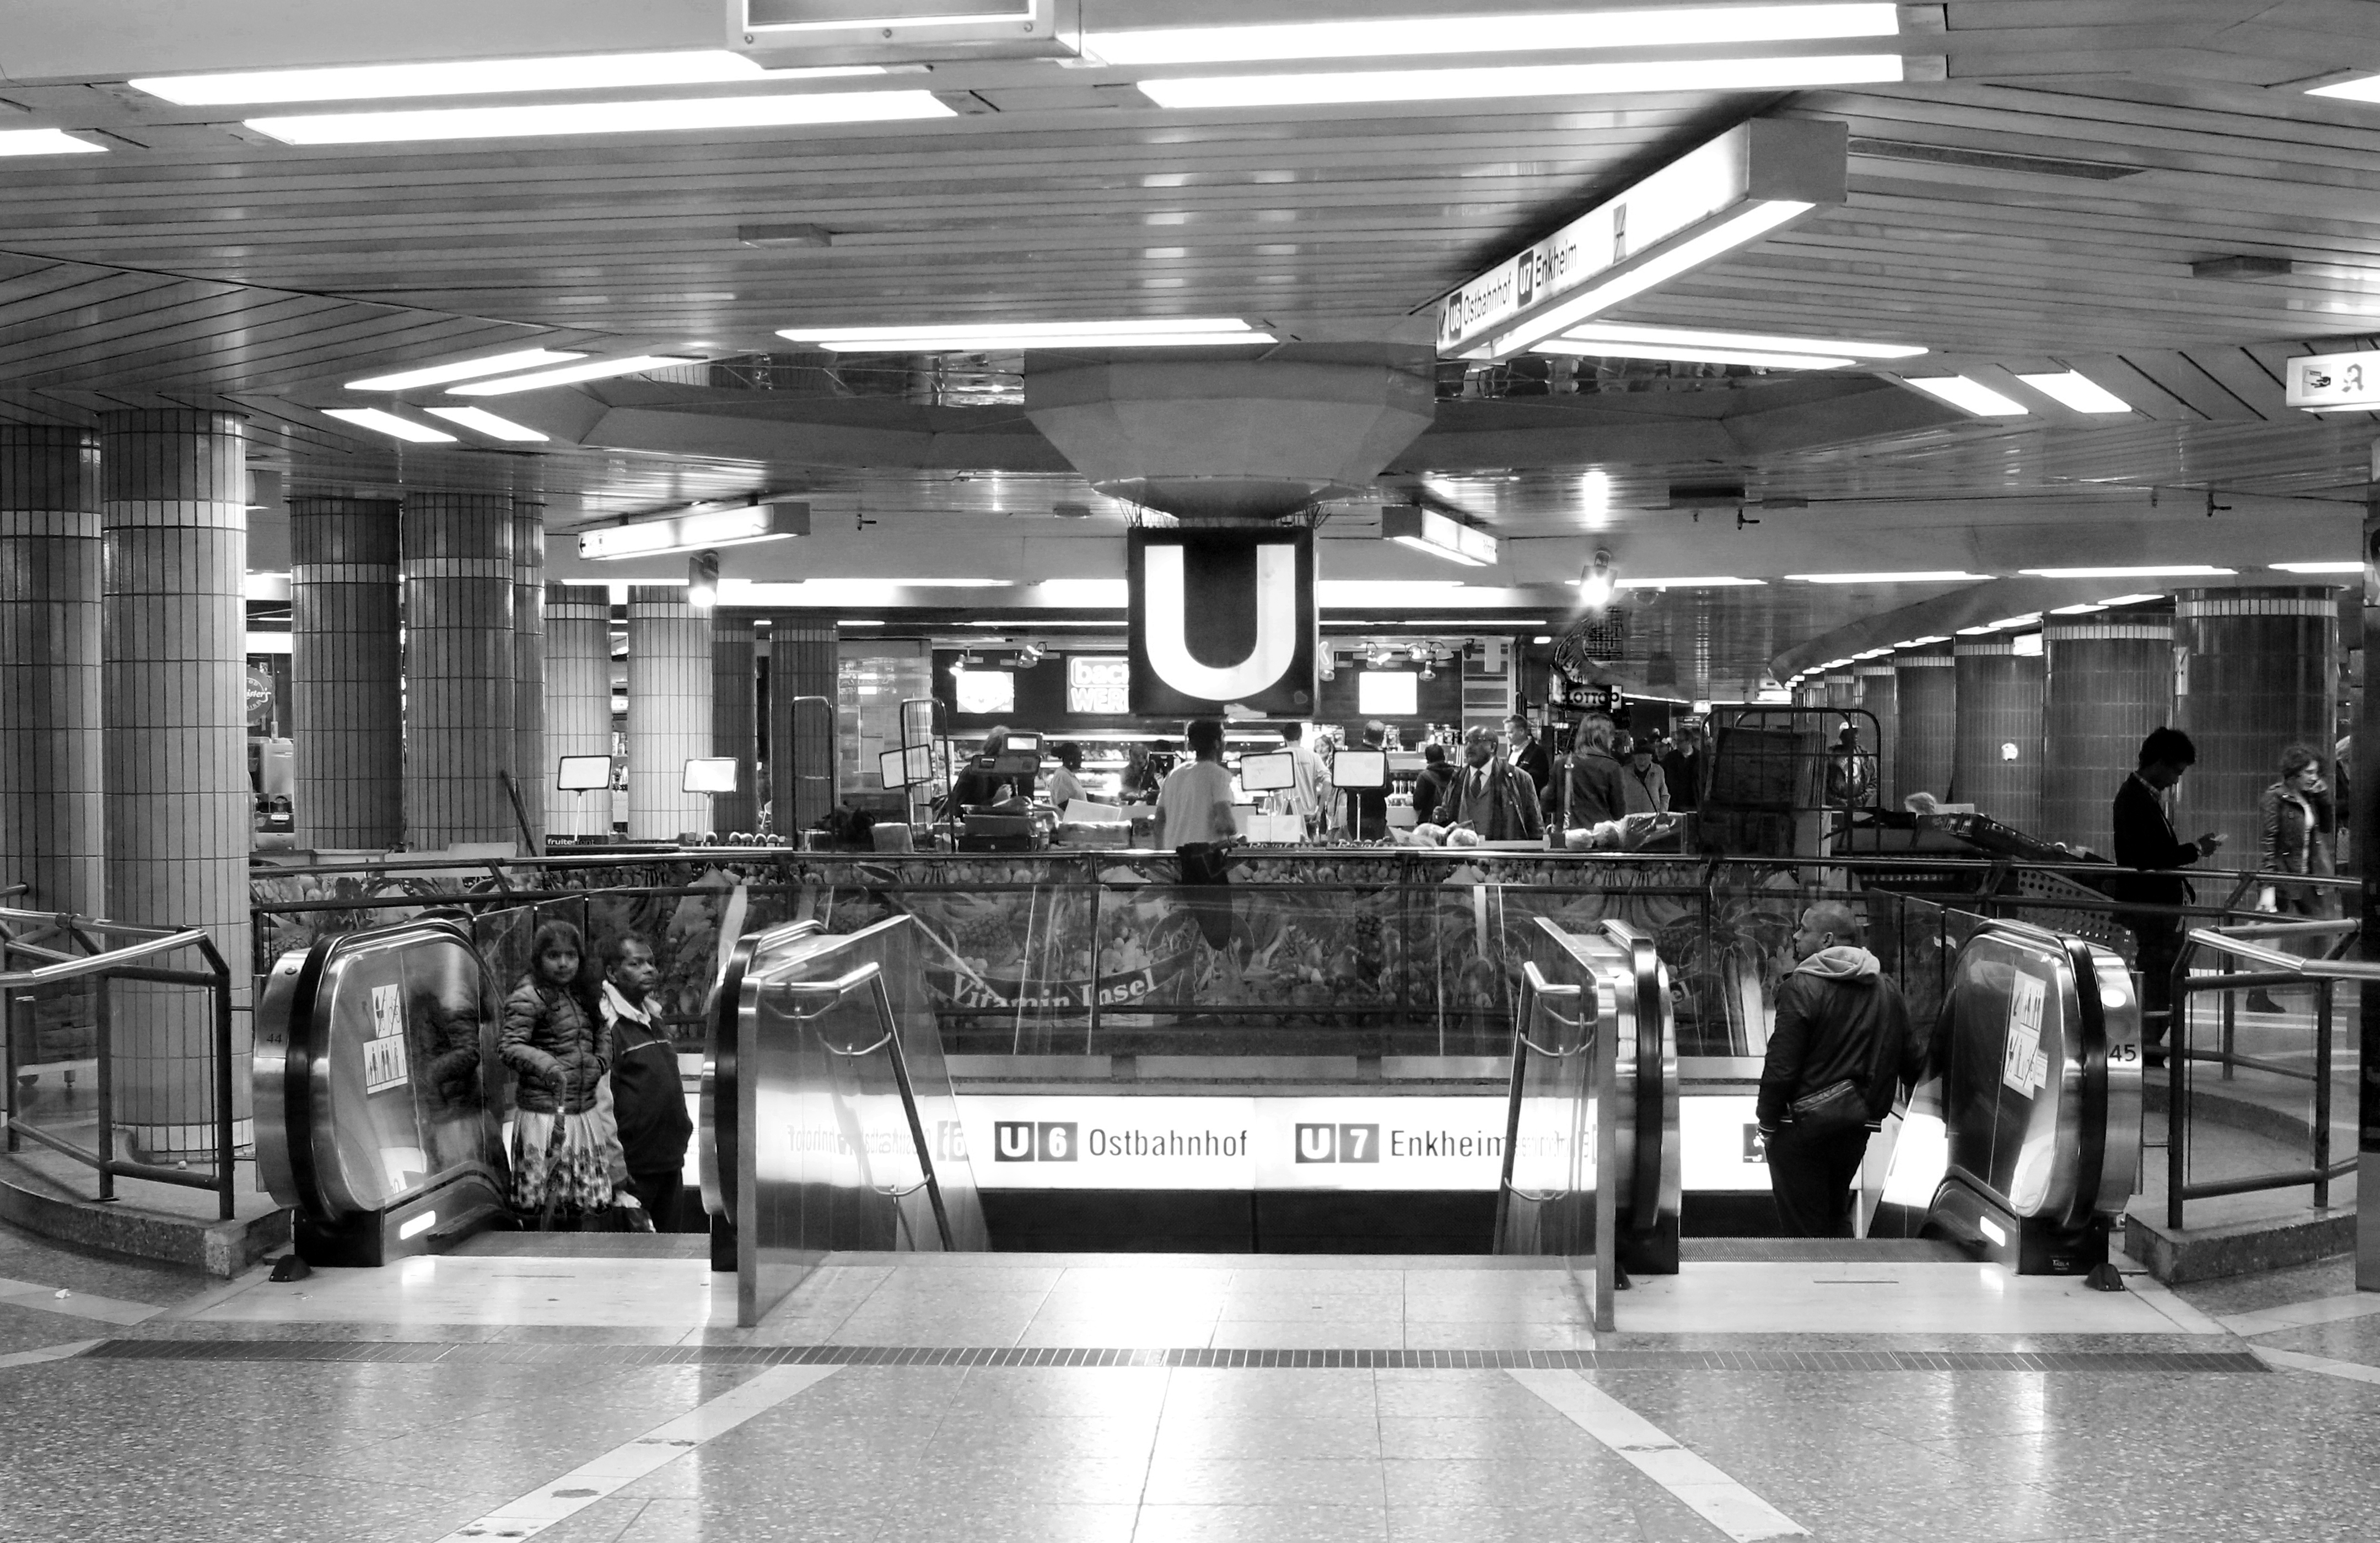
black and white, building, subway, transport, room, monochrome, public transport, interior design, bw, blackandwhite, blackwhite, subwaystation, germany, alemania, allemagne, sw, schwarzweiss, schwarzweis, frankfurtmain, frankfurtammain, frankfurtam, frankfurtamain, germania, frankfurt, schwarzweissfotografie, schwarzweisfotografie, ubahn, ubahnstation, monochrome photography